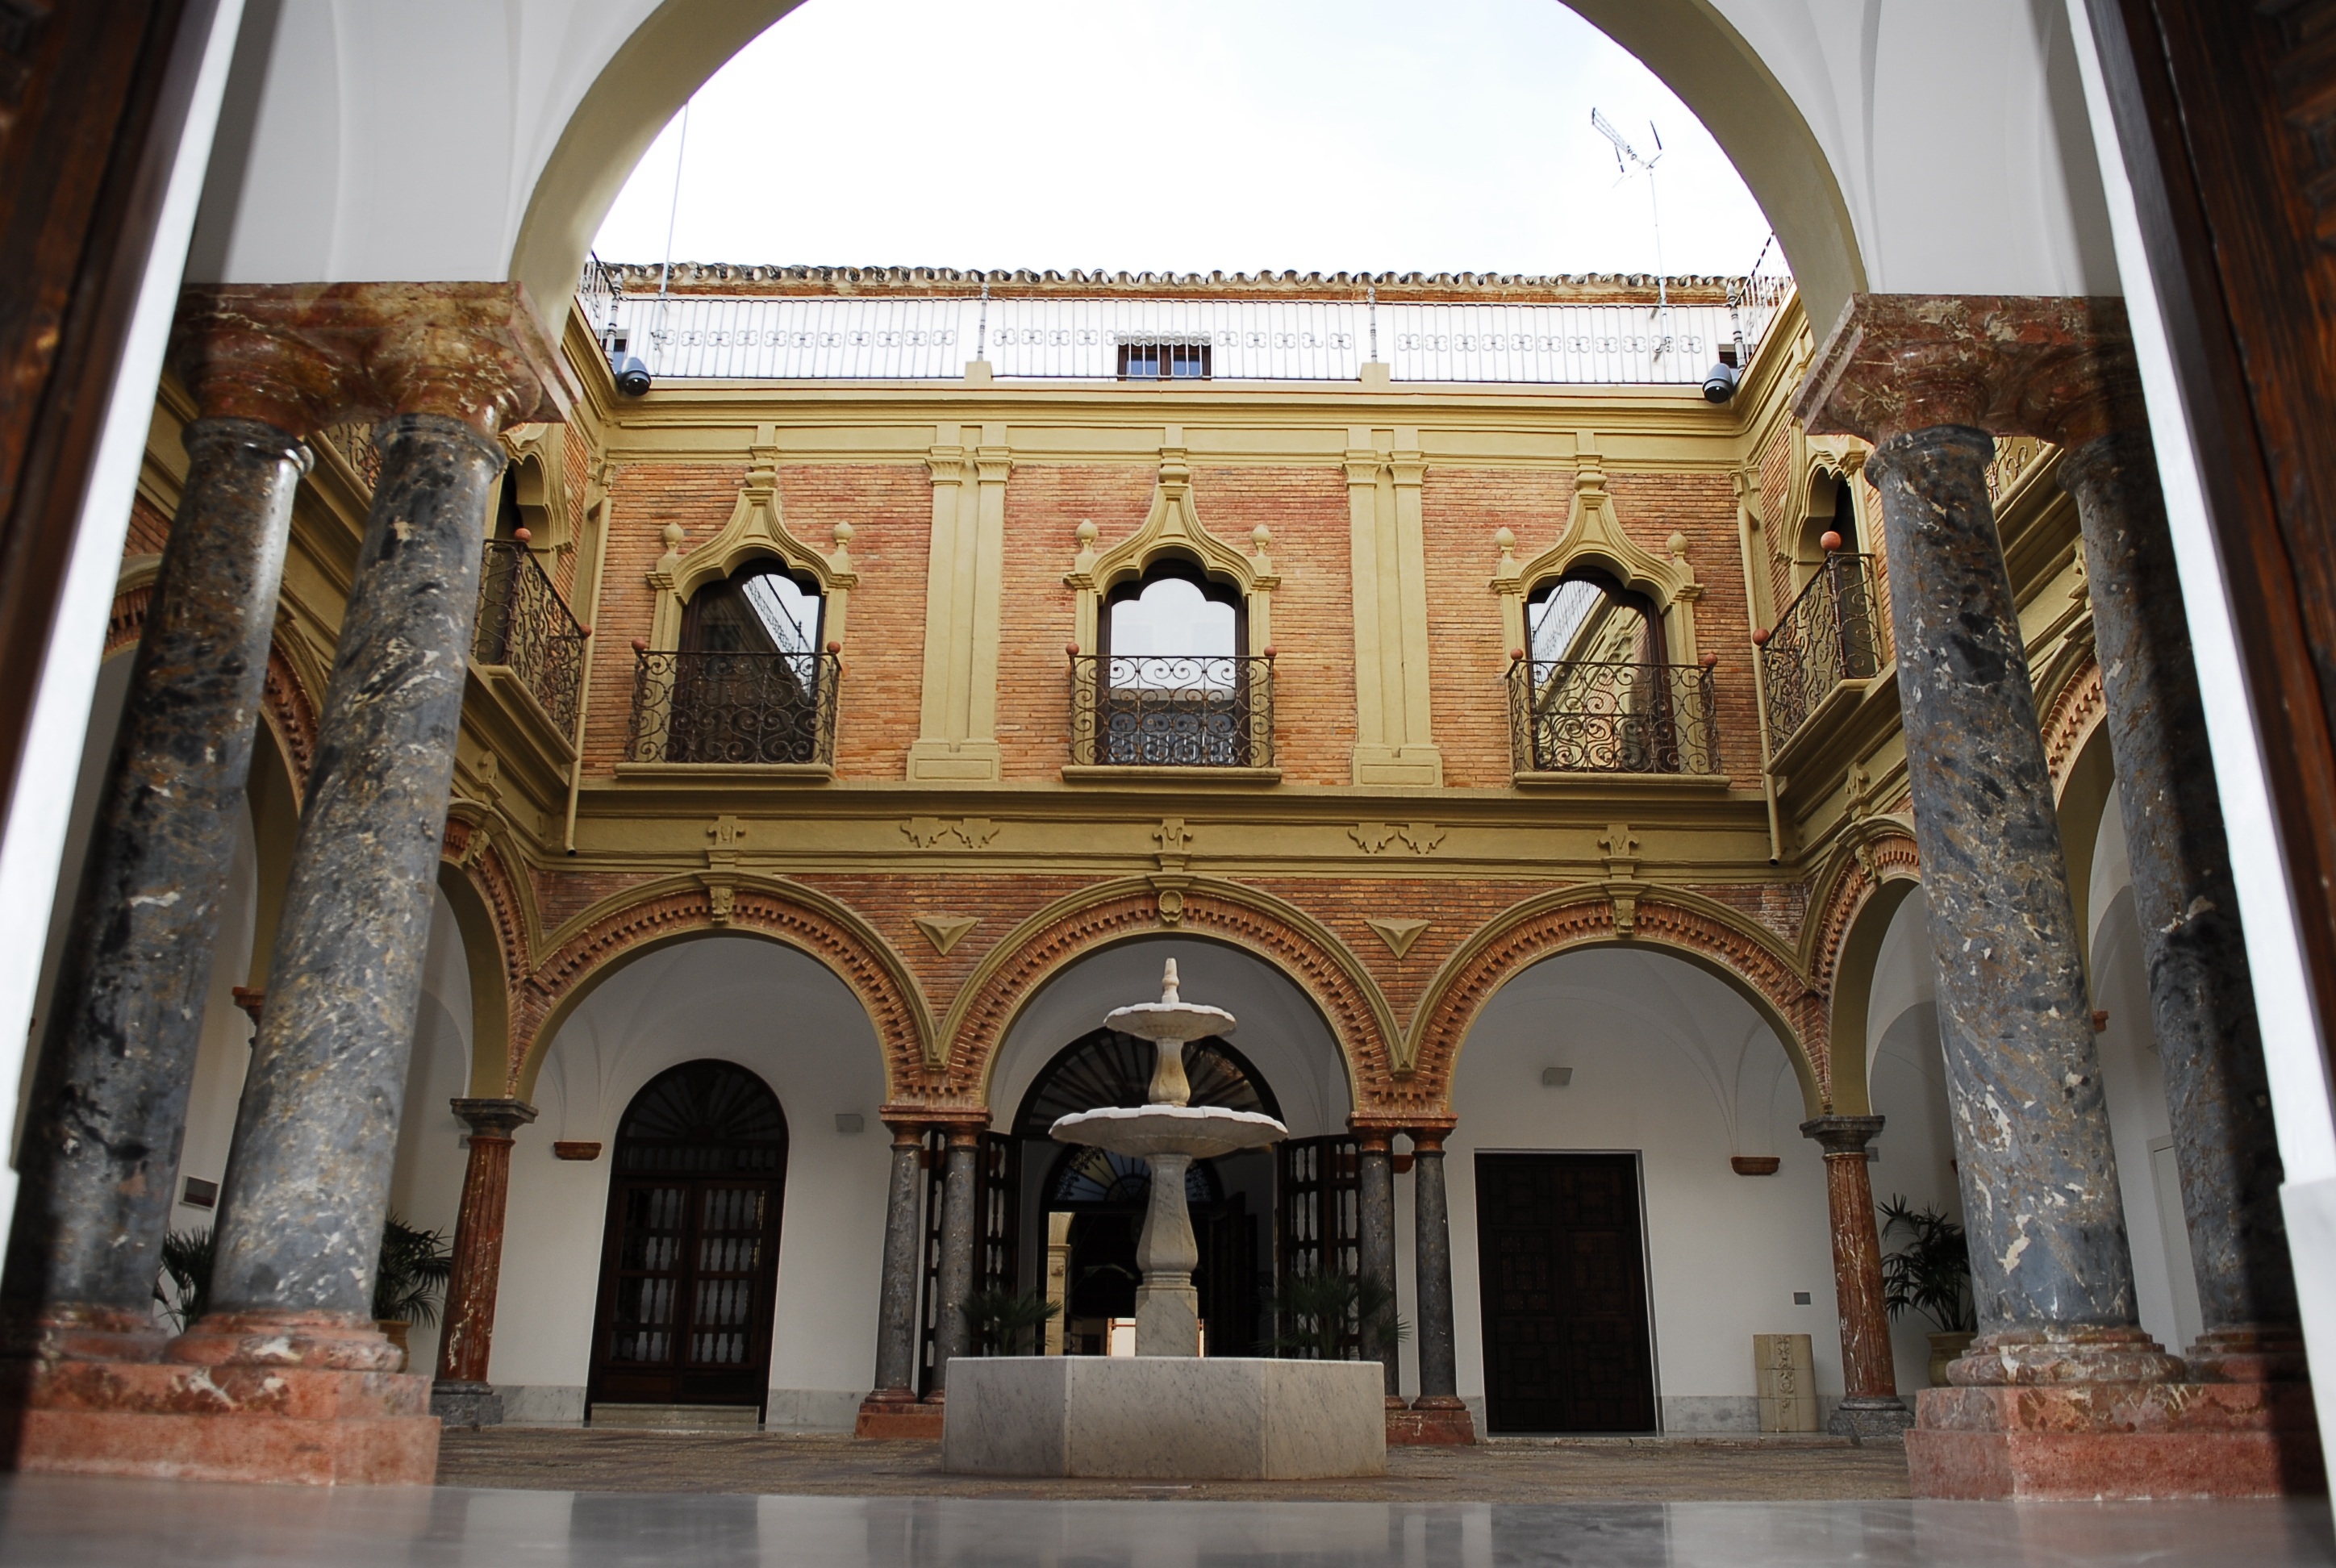
architecture, building, palace, arch, facade, church, chapel, place of worship, spain, monastery, beauty, synagogue, culture, basilica, monuments, ancient history, byzantine architecture